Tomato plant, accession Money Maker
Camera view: vertical (180 deg); turntable rotation: 60 degrees
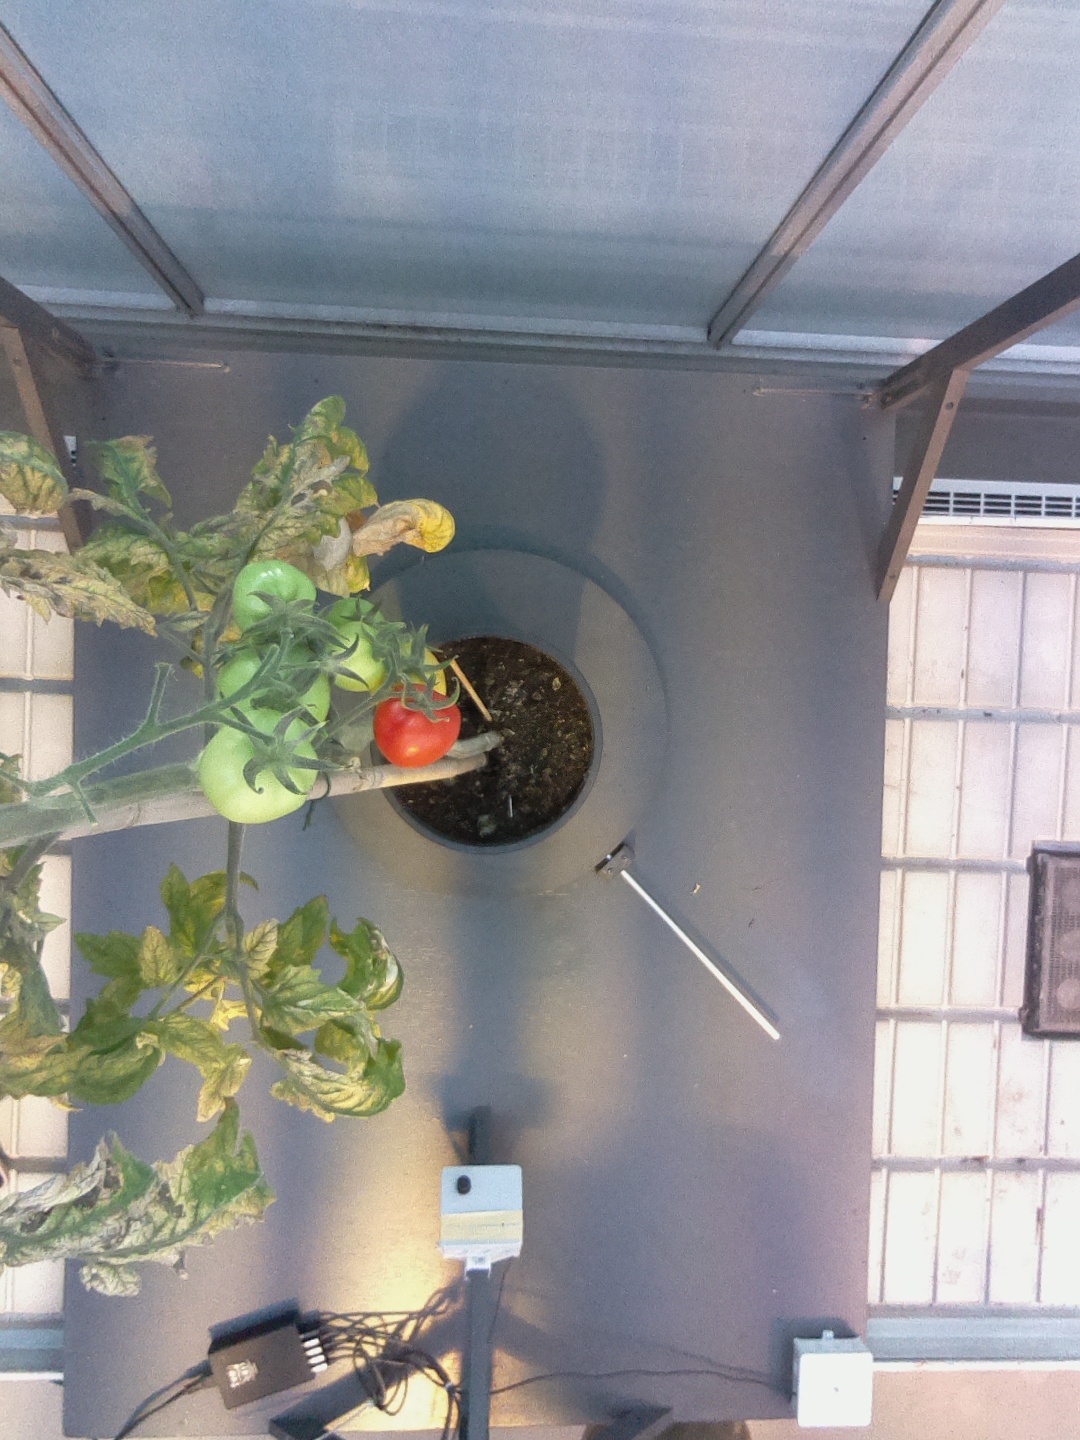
BBCH growth stage 83: 30%-40% of fruits show typical fully ripe color